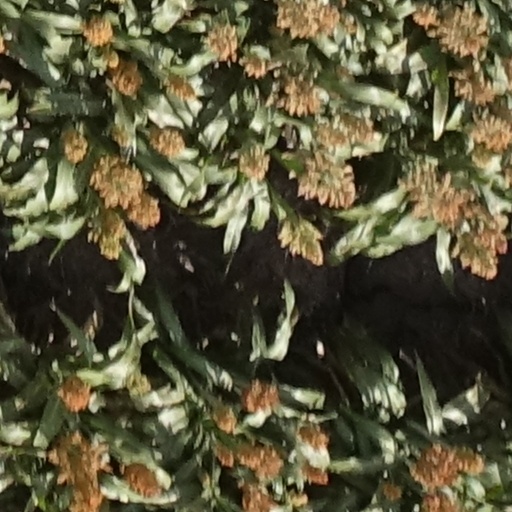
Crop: sorghum